Glaucoma

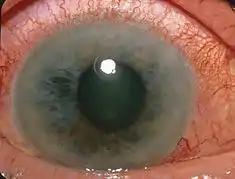
Photo showing conjunctival vessels dilated at the corneal edge (ciliary flush, circumcorneal flush) and hazy cornea characteristic of acute angle-closure glaucoma

Open-angle glaucoma usually presents with no symptoms early in the course of the disease, but it may gradually progress to involve difficulties with vision. It usually involves deficits in the peripheral vision followed by central vision loss as the disease progresses, but less commonly it may present as central vision loss or patchy areas of vision loss. On an eye examination, optic nerve changes are seen indicating damage to the optic nerve head (increased cup-to-disc ratio on fundoscopic examination).